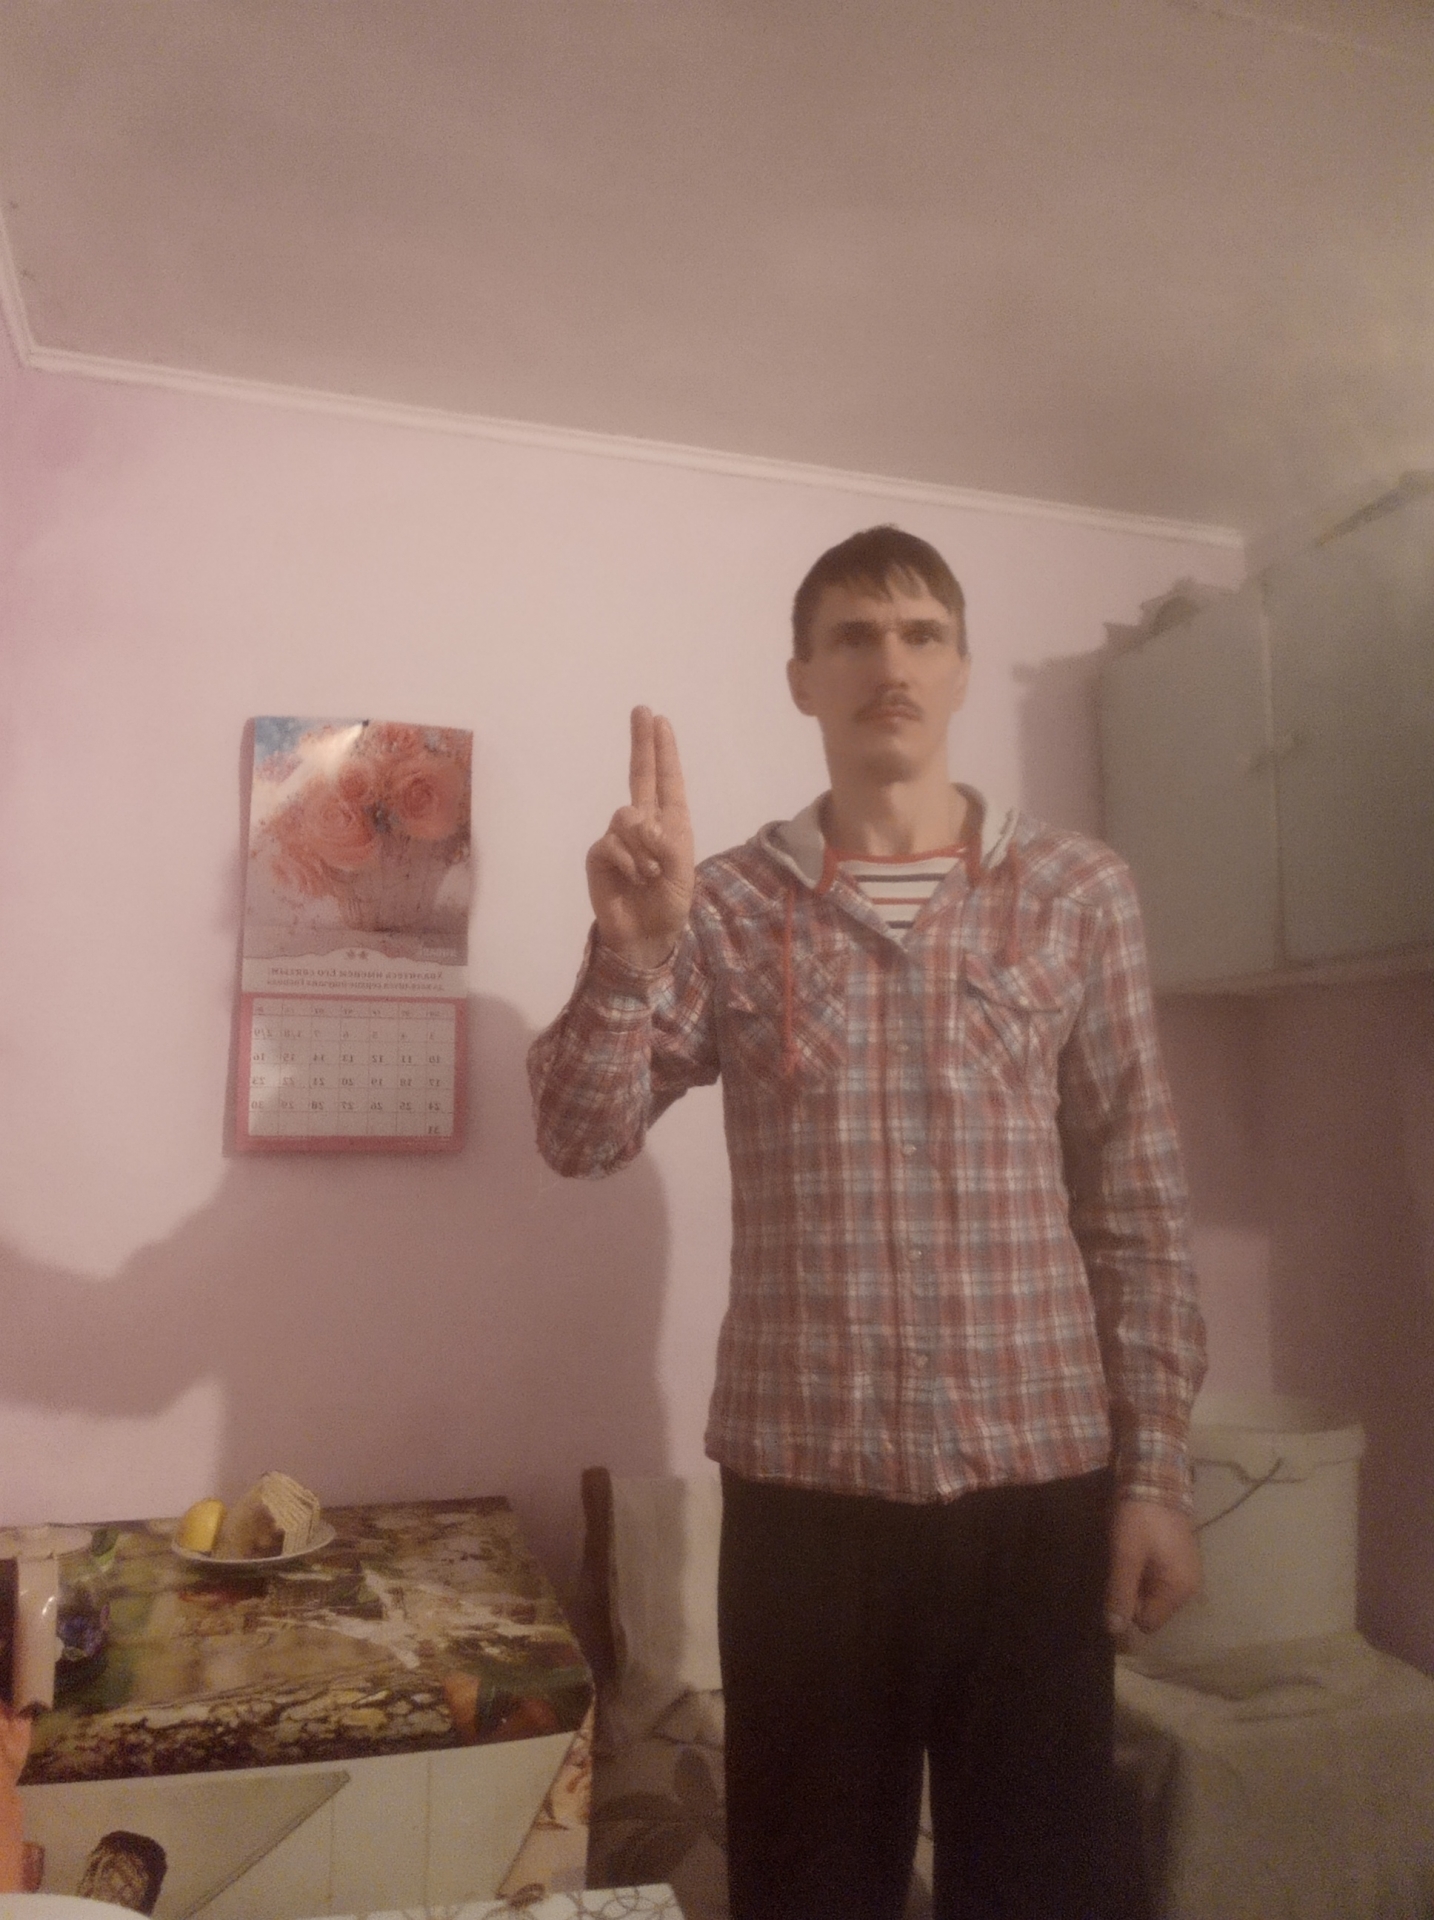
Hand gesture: two_up